Dorothy Hutton

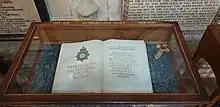
Roll of Honour for the fallen of the Metropolitan Police in the First and Second World Wars, Westminster Abbey; lettering, decorations and miniatures by Dorothy Hutton

In "20th Century Pattern Design", Lesley Jackson describes "the multi-talented Dorothy Hutton" as "an accomplished illuminator, letterer and lithographer". The Penrose Graphic Arts International Annual expands on Hutton's impact on the design of contemporary printed greeting cards: